The Amazing Race China 4

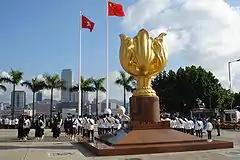
"The Amazing Race China 4" started filming on May 31, 2017 at the Golden Bauhinia Square at Hong Kong. It also served as the midpoint in the finale of the first season.

Following the last season using Summer Olympics as a theme, this season used "Treasure Hunt" as the theme. Each leg was given a corresponding theme and the racecourse task would mostly focus on that theme. Each team would get a "treasure" (a toy or a prop) during legs after completing various tasks. The "treasure" would help the teams on finishing the rest of the leg (usually revealing the location of the Pit Stop). At the Pit Stop, each team received another "treasure" from the greeters, which represented the leg theme or the location's culture.